Battle of Imus

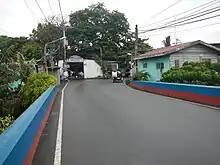
On the Bridge of Isabel II looking towards the location of the Estate House of the Recollects (now Camp Panataleon Garcia or Cuartel).

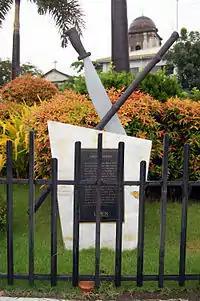
Marker for the Battle of Imus at the City Plaza.

During the burning of the bushes surrounding the riverbanks, Aguinaldo realized he did not provide for his men to close down the rear of the bridge to seal the only escape route the Spaniards could take to save themselves. Aguinaldo then took some of his men to Presa Talon where the current was very strong, for him and his men to ford the river and head towards the other side of the bridge to cut off the only Spanish escape route. The first attempt at crossing the river failed because some men were swept by the strong current. However, a second crossing attempt was made with success.As soon as this was done, Aguinaldo and his men headed towards the other bridgehead at the Spanish rear, thus closing the trap. A fight ensued. General Aguirre fell from his horse and in his hurry to escape, left behind his "Sable de Mando" (command sabre) crafted in Toledo in 1869, which Aguinaldo managed to retrieve; the former was later killed by the pursuing Caviteño rebels. Because the year the said sabre was created was also his birth year, he used the sword during his engagements for the duration of the revolution.